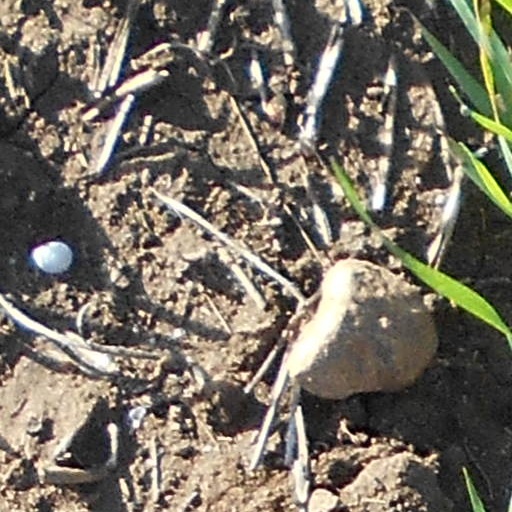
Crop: wheat